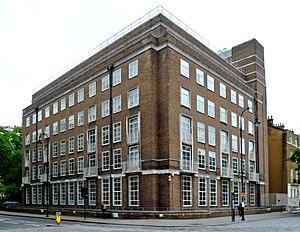
L'Institut Warburg est un centre de recherche qui fait partie de l'université de Londres, School of Advanced Study ; il est spécialisé dans l'étude des influences de l'Antiquité classique sur la civilisation occidentale.